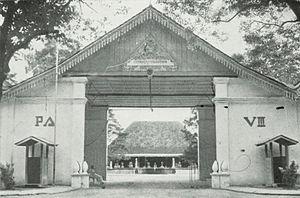
La principauté du Pakualaman est une principauté héréditaire du sultanat de Yogyakarta créée en 1812 par les Britanniques.